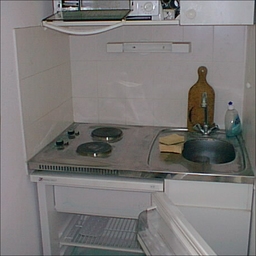
Room type: kitchen